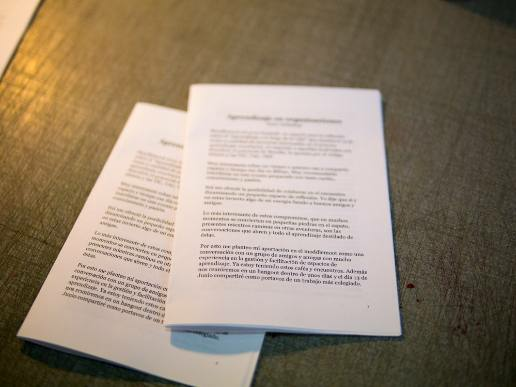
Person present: No